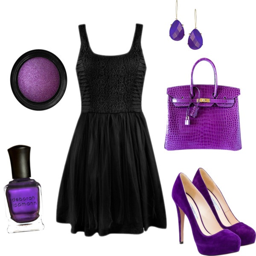
love the pop of purple with the simple black dress